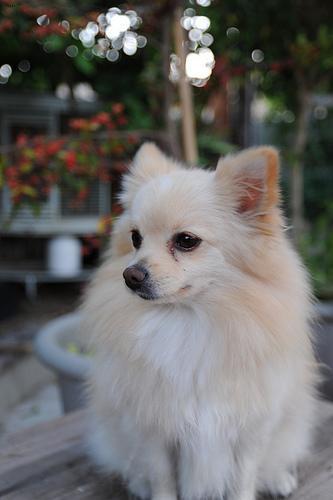
pomeranian